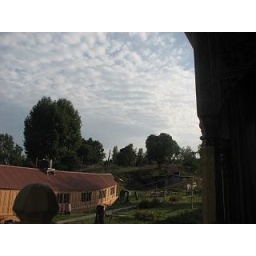
house boat in srinagar